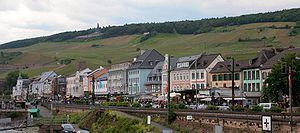
Le Niederwald bei Rüdesheim est un espace forestier en Allemagne, situé dans la zone de moyenne montagne du Rheingaugebirge au sud-ouest du hoher Taunus. D'orientation Est-ouest, il a une longueur de 3 km et une largeur de 1 km. Il atteint dans le nord-est le Taunushauptkamm par le plateau de l'Ebental dont il est séparé par la vallée du Eichbach qui se jette dans le Rhin entre Aulhausen et Assmannshausen. Le Niederwald est situé dans l'angle formé à l'entrée de la vallée du Rhin près du Binger Loch.